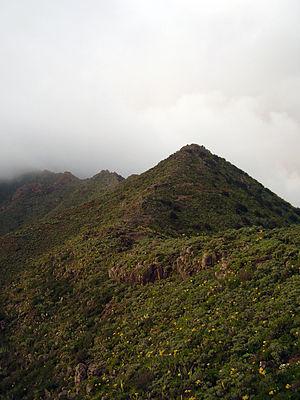
Coucher de soleil dans une montagne près de Masca, dans le nord-ouest de l'île de Ténérife. Plattdüütsch: Utblick op en Barg in de Neegd von Masca bi Sünnünnergang. Suomi: Näkymä Mascan kylän läheltä auringonlaskun aikaan.